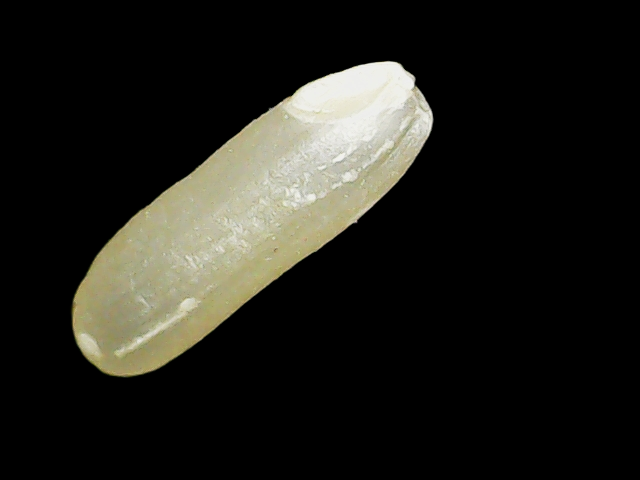
Rice variety: Binadhan16